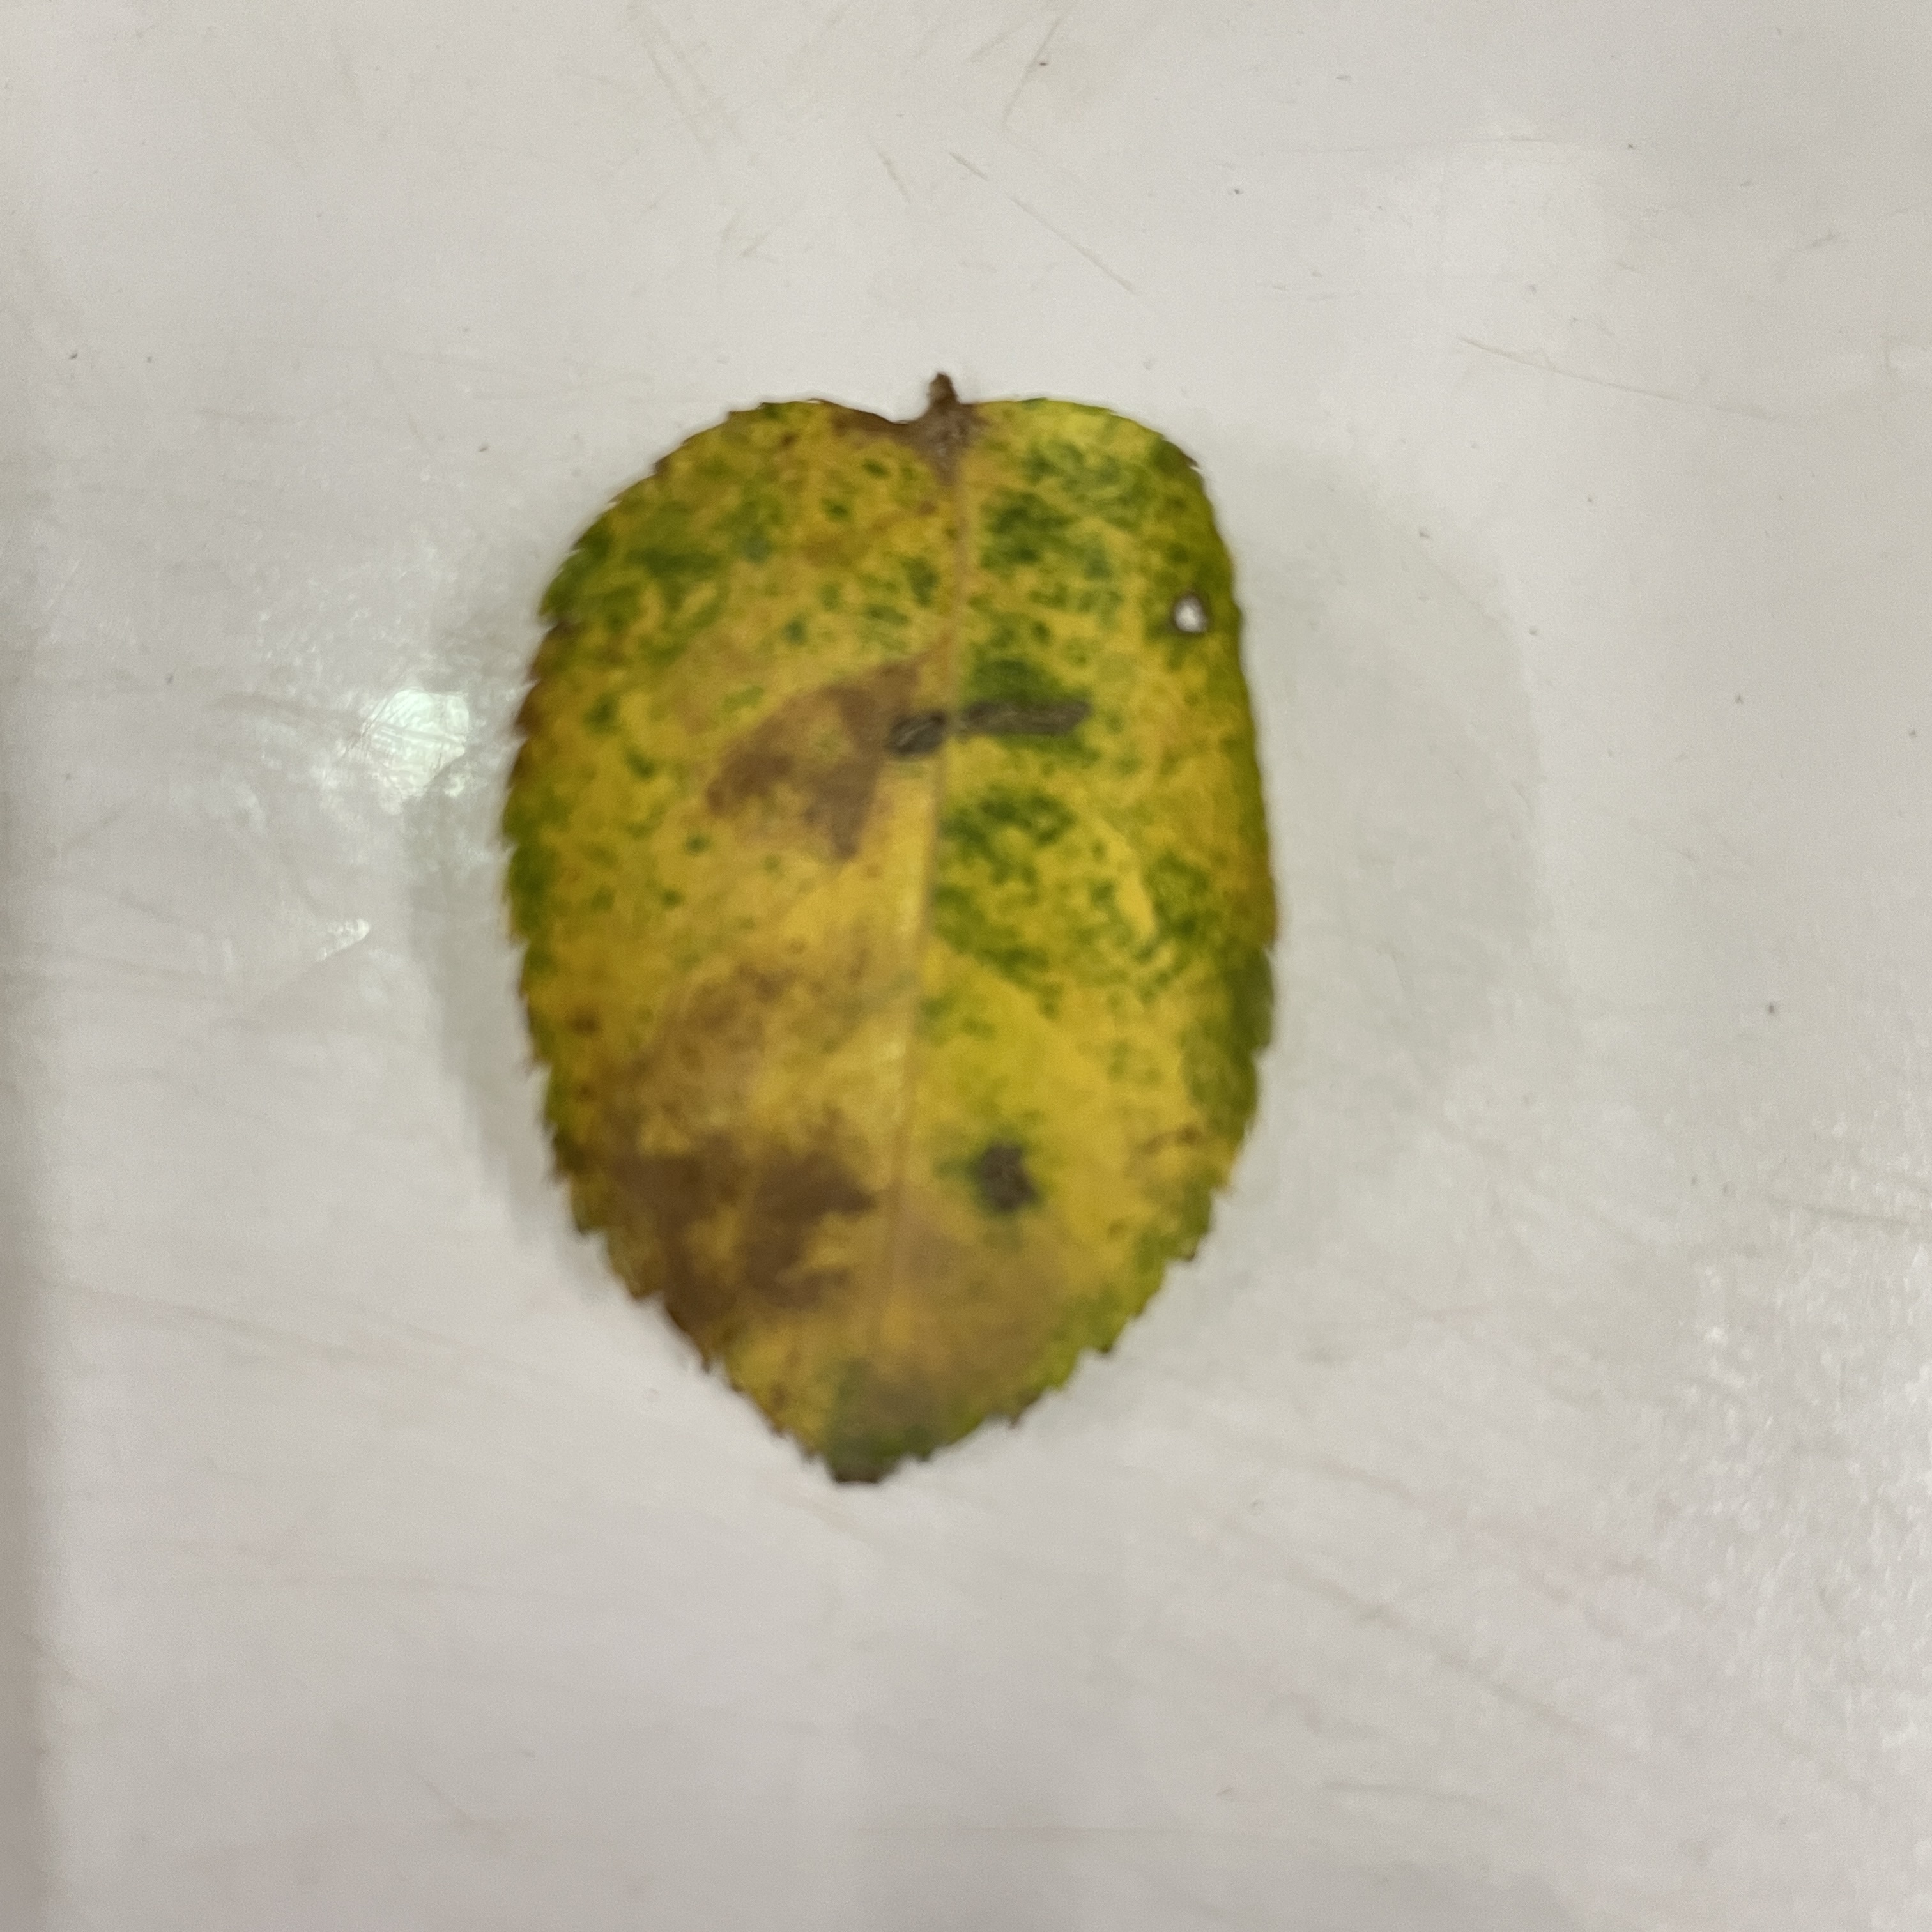
Label: Black Spot